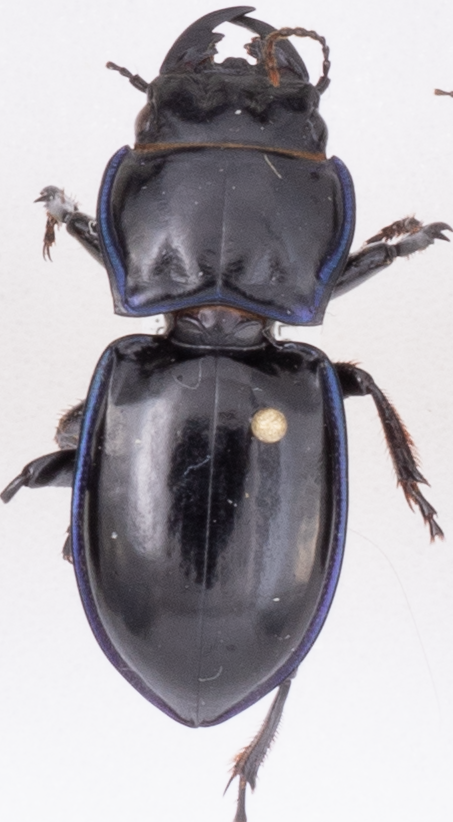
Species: Pasimachus elongatus
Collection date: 2014-09-02
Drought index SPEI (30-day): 1.45
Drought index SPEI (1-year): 1.45
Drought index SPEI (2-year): -0.1